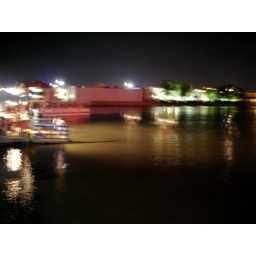
It's hard to make out but there are two boys falling around inside plastic bubbles floating out on the lake.